Maksim Martusevich

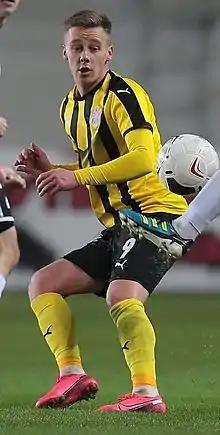
Martusevich with FC Khimki in 2020

Maksim Vyacheslavovich Martusevich (born 7 March 1995) is a Russian former football midfielder.